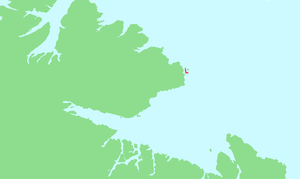
Vardøya est une île de Norvège.